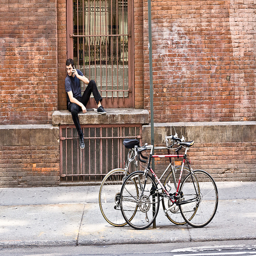
A man sitting in a window talking on a cell phone
Two road bicycles are locked to a pole in front of a man talking on his phone.
a couple of bikes sitting next to a building
Two bikes are chained to post outside of brick building where a man sits on the ledge, talking on his cell phone.
A man sitting on a window sill beside two chained up bikes